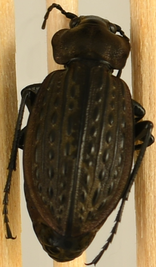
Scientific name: Carabus maeander
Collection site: Woodworth Site (WOOD), plot WOOD_023